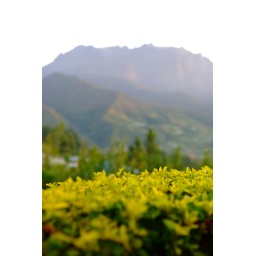
Highest mountain in Malaysia and Borneo island. Height at 4095.2m with rock surface and unique flora is the main attaction.